Ceolfrith

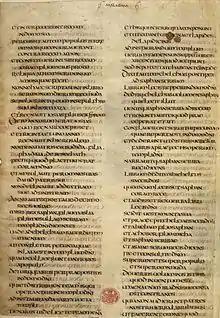
One of the few surviving pages from the Ceolfrid Bible, one of three versions of the Vulgate Bible created in Wearmouth and Jarrow under Ceolfrid at the turn of the eighth century.British Library, London.

In c.672/3, Benedict Biscop received a land grant from King Ecgfrith of Northumbria for the explicit purpose of erecting a monastery. During the construction of his first monastery at Wearmouth, Biscop appointed Abbot Eosterwini (anglicized as "Easterwine") as his primary Abbot and Coadjutor. The monastery took eight years to build. This institute had left Ecgfrith so enamoured that soon after the completion of the Wearmouth Monastery, he granted Biscop another segment of land for the construction of a second monastery, Jarrow, with the intention that the two should be administered as one.